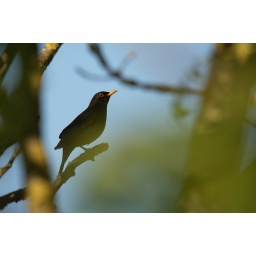
I liked the bright yellow beak against the blue sky.